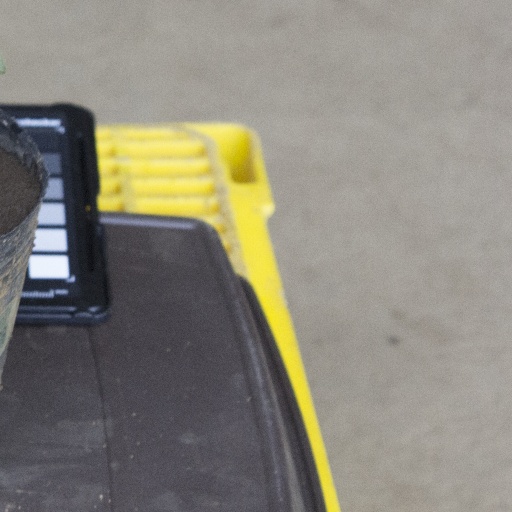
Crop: soybean